Božo Cerar

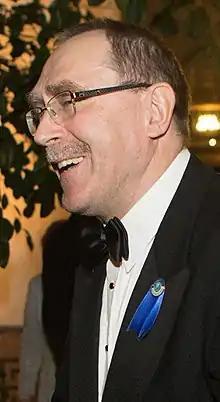
Cerar in 2017

Cerar was born on October 16, 1949, in Ljubljana, Slovenia, to Ivan and Joža Cerar (née Grebenc). He attended primary school in Dolsko and Ljubljana-Polje and graduated from Ljubljana-Bežigrad High School in 1968. He continued his education at the Law School of the University of Ljubljana where he received a law degree. After, he earned a master's degree in diplomatic studies at the University of Westminster in London. Additionally, he also obtained a PhD in international law with a focus on diplomatic protection at the Law School of the University of Ljubljana.